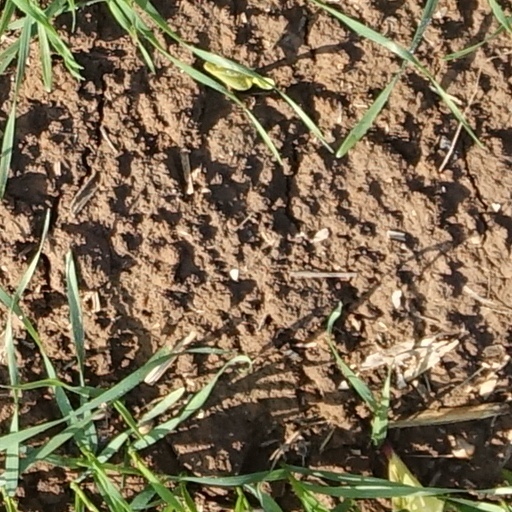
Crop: wheat